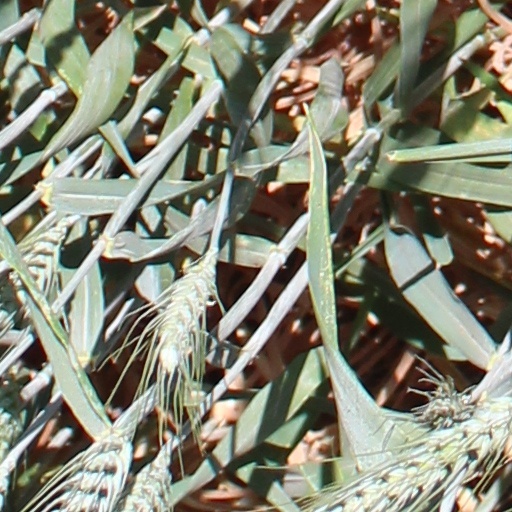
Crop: wheat